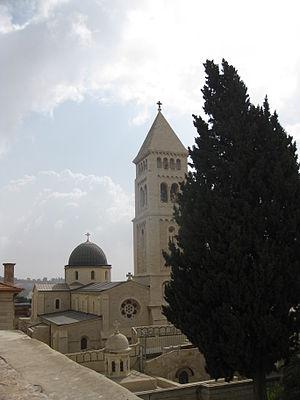
Cette photo représente l'église luthérienne du rédempteur dans le Quartier chrétien de la vieille ville de Jérusalem, vue depuis le toit-terrasse du Saint-Sépulcre, en regardant en direction de l'est. Au premier plan, le cyprès de la Mosquée d'Omar.
L'église du Rédempteur est la seule église luthérienne de la vieille ville de Jérusalem. Cette église hiérosolymitaine, dédiée au Rédempteur, dont le clocher domine la ville a été construite par la communauté allemande, selon la volonté de l'empereur Guillaume II et consacrée le 31 octobre 1898, jour anniversaire de la Réformation. L'église se trouve rue Muristan, d'une largeur inhabituelle pour la vieille ville. Du haut du clocher, on a un beau panorama de la vieille ville : quartier musulman, quartier juif, quartier arménien, quartier chrétien. Le palais du Prévôt se trouve au sud de l'église, rejoignant l'ancien cloître. Le mur nord de l'église donne sur la Via Dolorosa et le mur sud, sur le souk el-Lahhanin.
Le quartier chrétien est l'un des quatre quartiers de la vieille ville de Jérusalem. Le quartier où vivent des arabes chrétiens de Palestine est situé dans la partie nord-ouest de la vieille Jérusalem où l'on trouve le Saint-Sépulcre, la Mosquée d'Omar et le Muristan. Cet article ne traite pas des Arméniens, bien qu'étant très majoritairement chrétiens, puisque la communauté arménienne de Jérusalem a une histoire particulière qui précède même la naissance du christianisme ; de fait, ils ont développé leur propre quartier. La basilique du Saint-Sépulcre est l'église la plus vénérable pour les chrétiens de toutes les confessions se trouvant à Jérusalem. En second lieu pour les catholiques, on trouve aussi la co-cathédrale latine du patriarcat latin de Jérusalem, près de la porte de Jaffa, où se rendirent les papes Paul VI, Jean-Paul II et Benoît XVI.